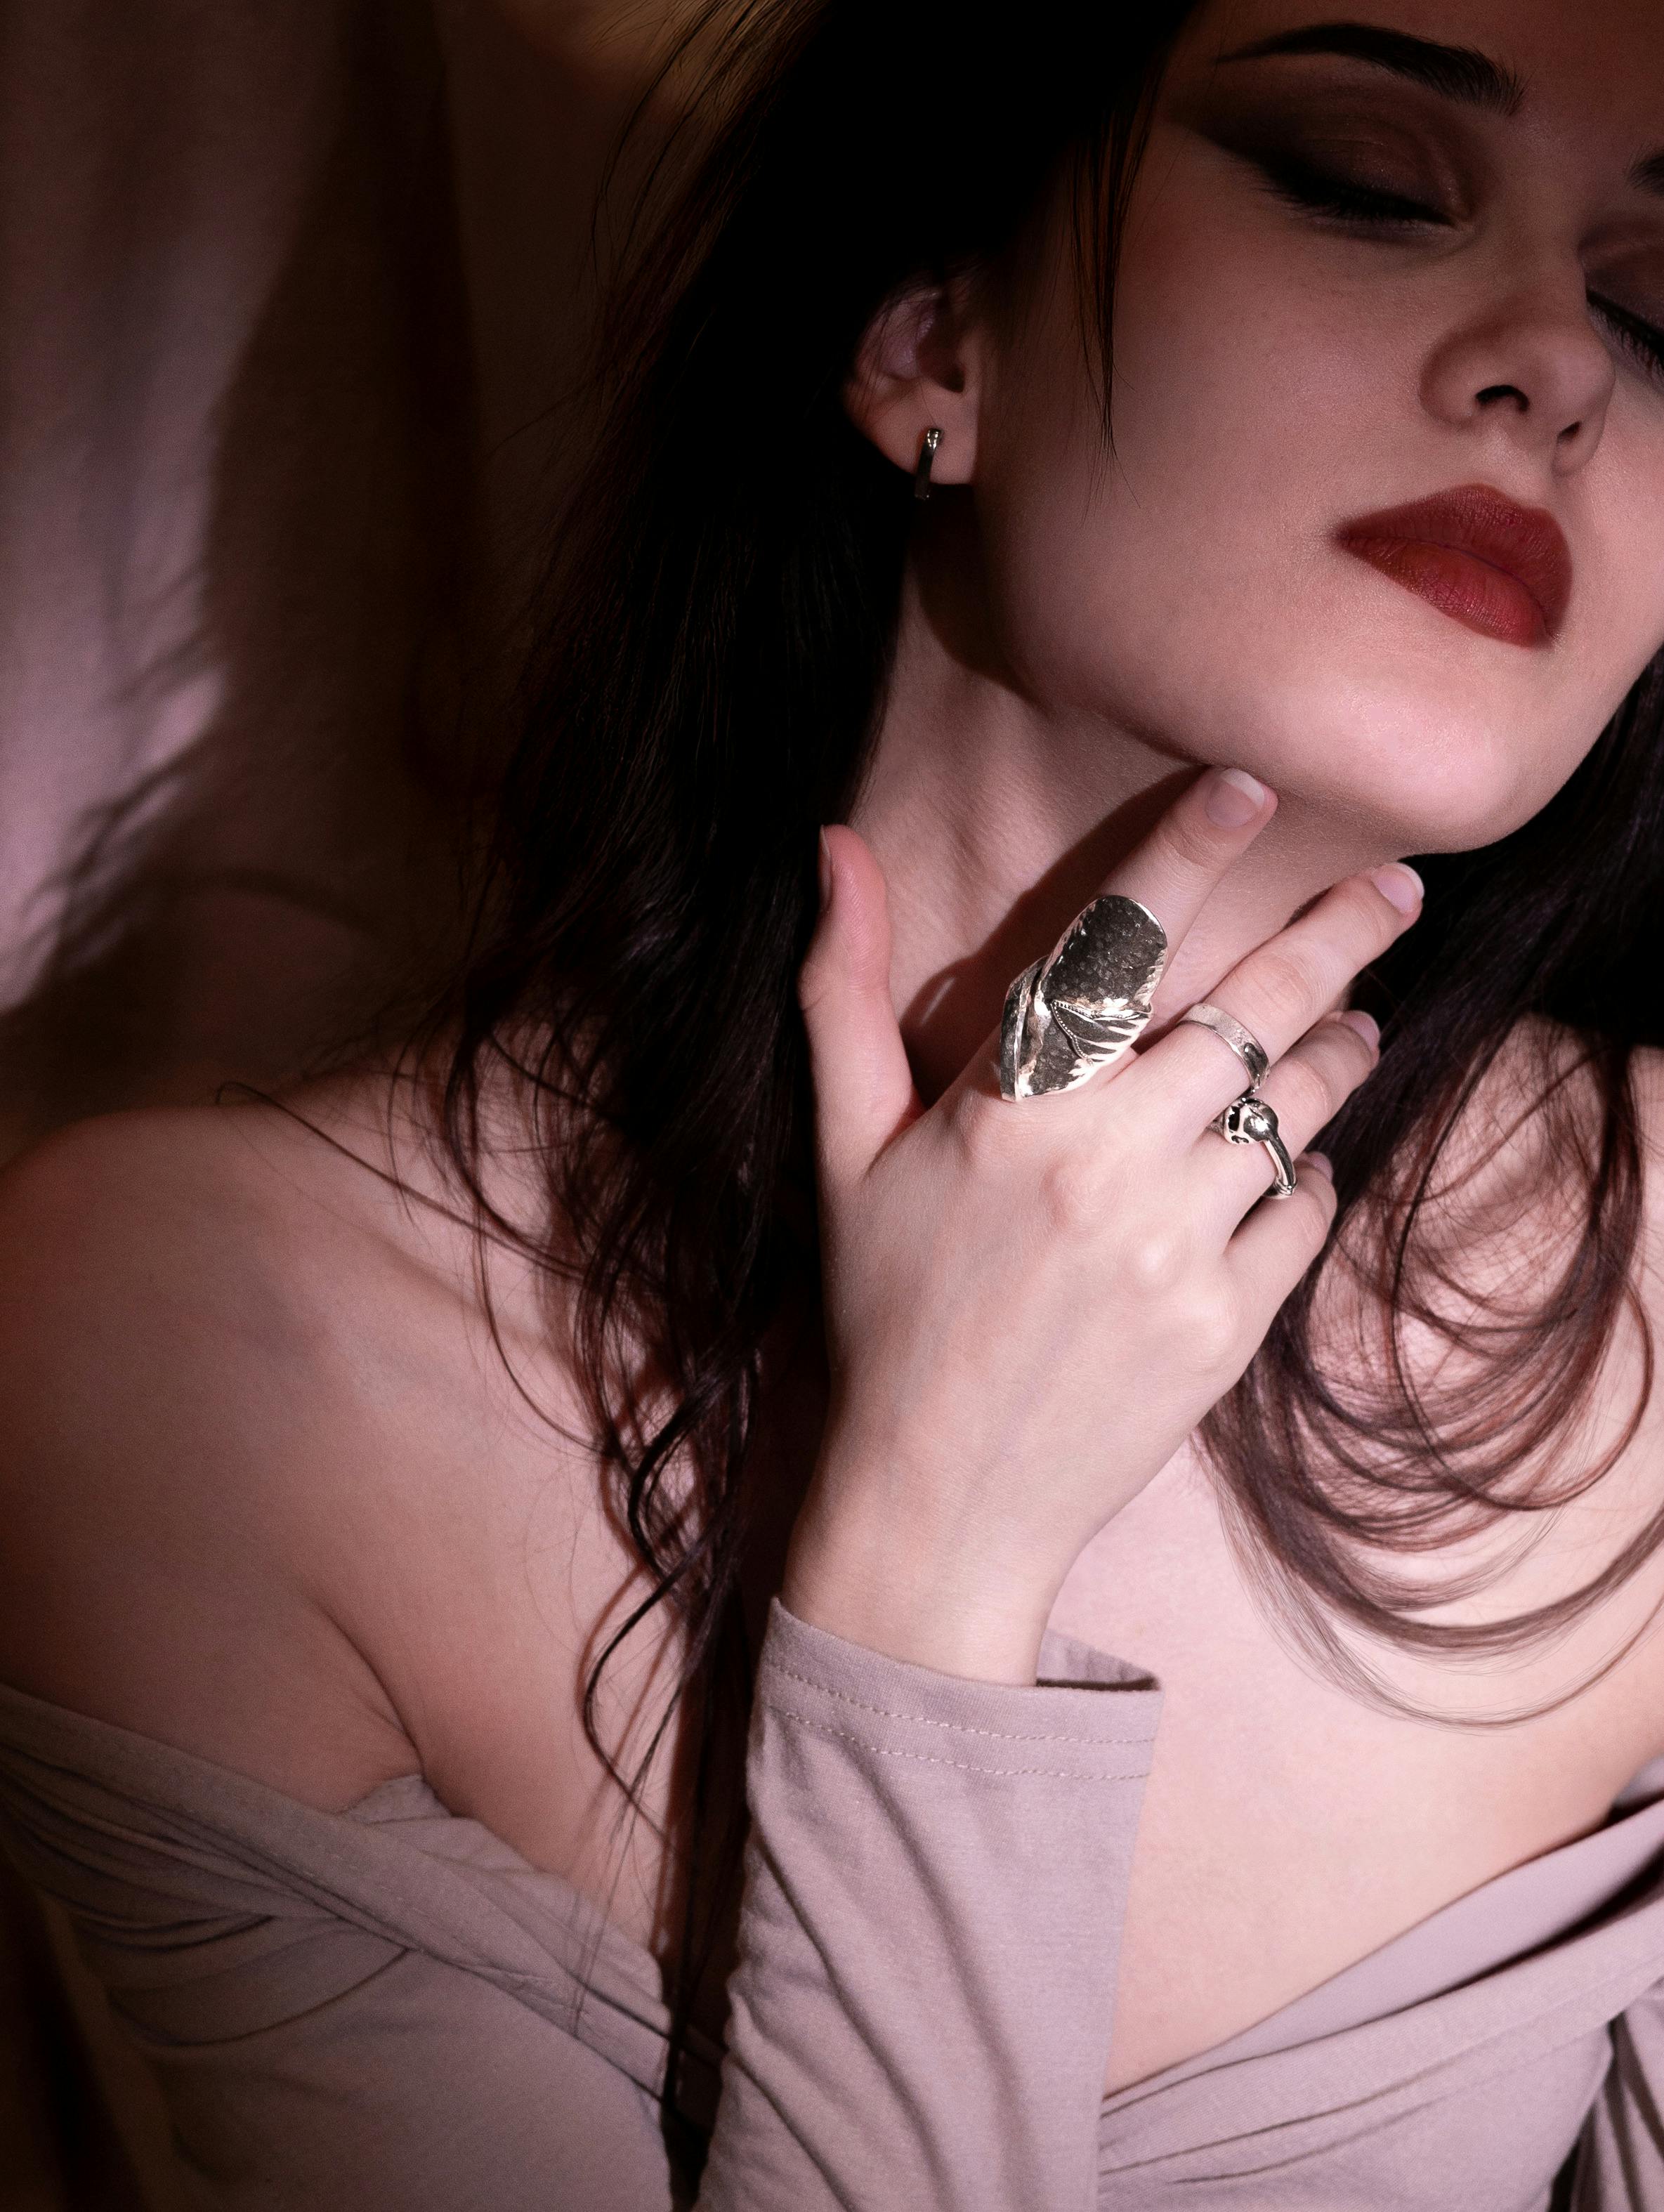
woman, joint, skin, lip, hand, shoulder, smile, eyelash, mouth, lipstick, neck, flash photography, jaw, eyewear, gesture, nail, happy, finger, layered hair, bangs, black hair, chest, wrist, elbow, long hair, jewellery, human leg, trunk, tattoo, magenta, brown hair, fashion model, fashion accessory, necklace, earrings, flesh, monochrome photography, monochrome, hair coloring, portrait photography, red hair, abdomen, portrait, bracelet, photo shoot, model, selfie